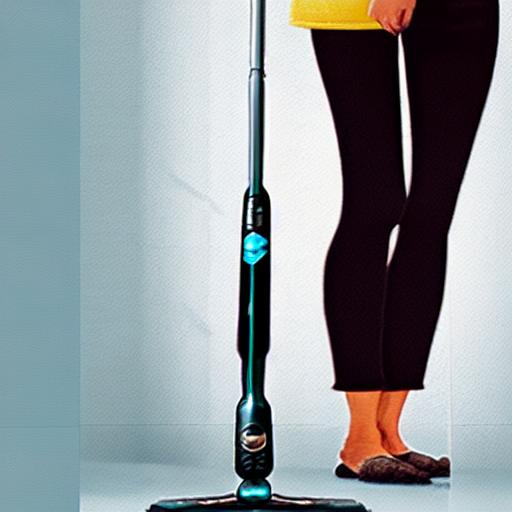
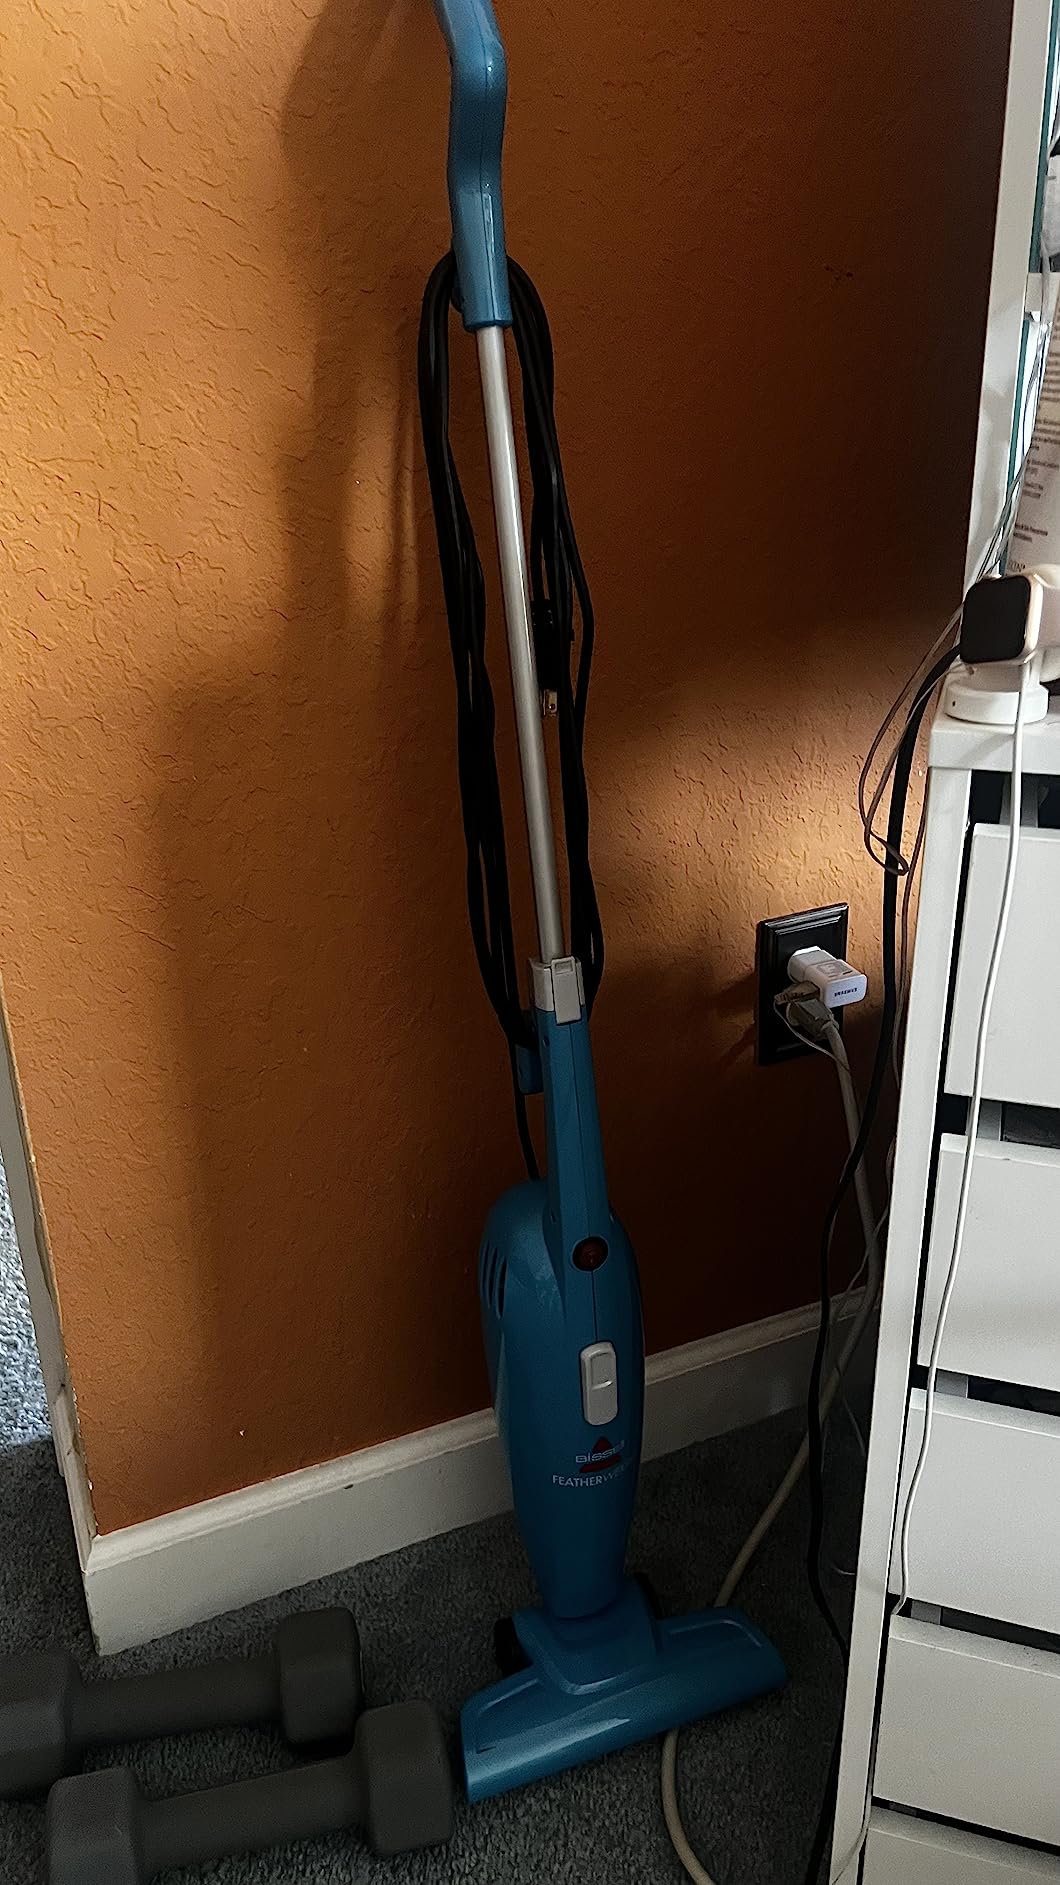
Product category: items_vacuum
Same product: no